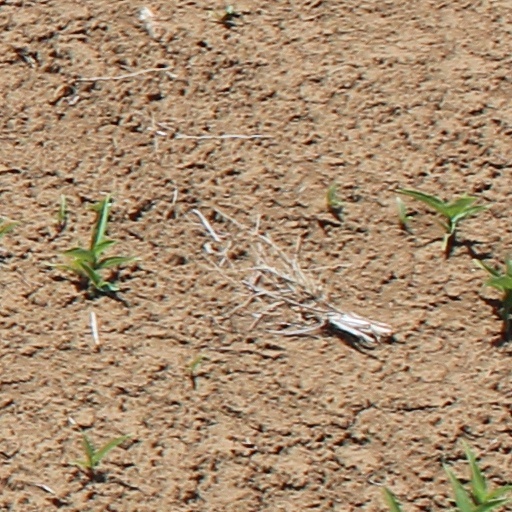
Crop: wheat